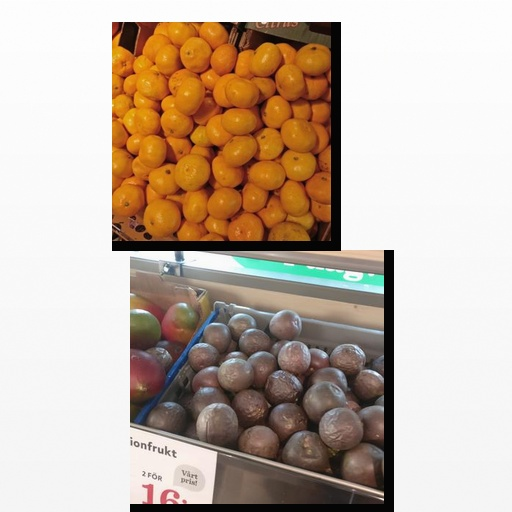
Food items: satsuma, passion_fruit